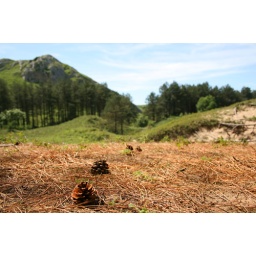
Fir cones on the forest floor with wooded hillside in background. Captured at Whitford Point using shallow DOF.